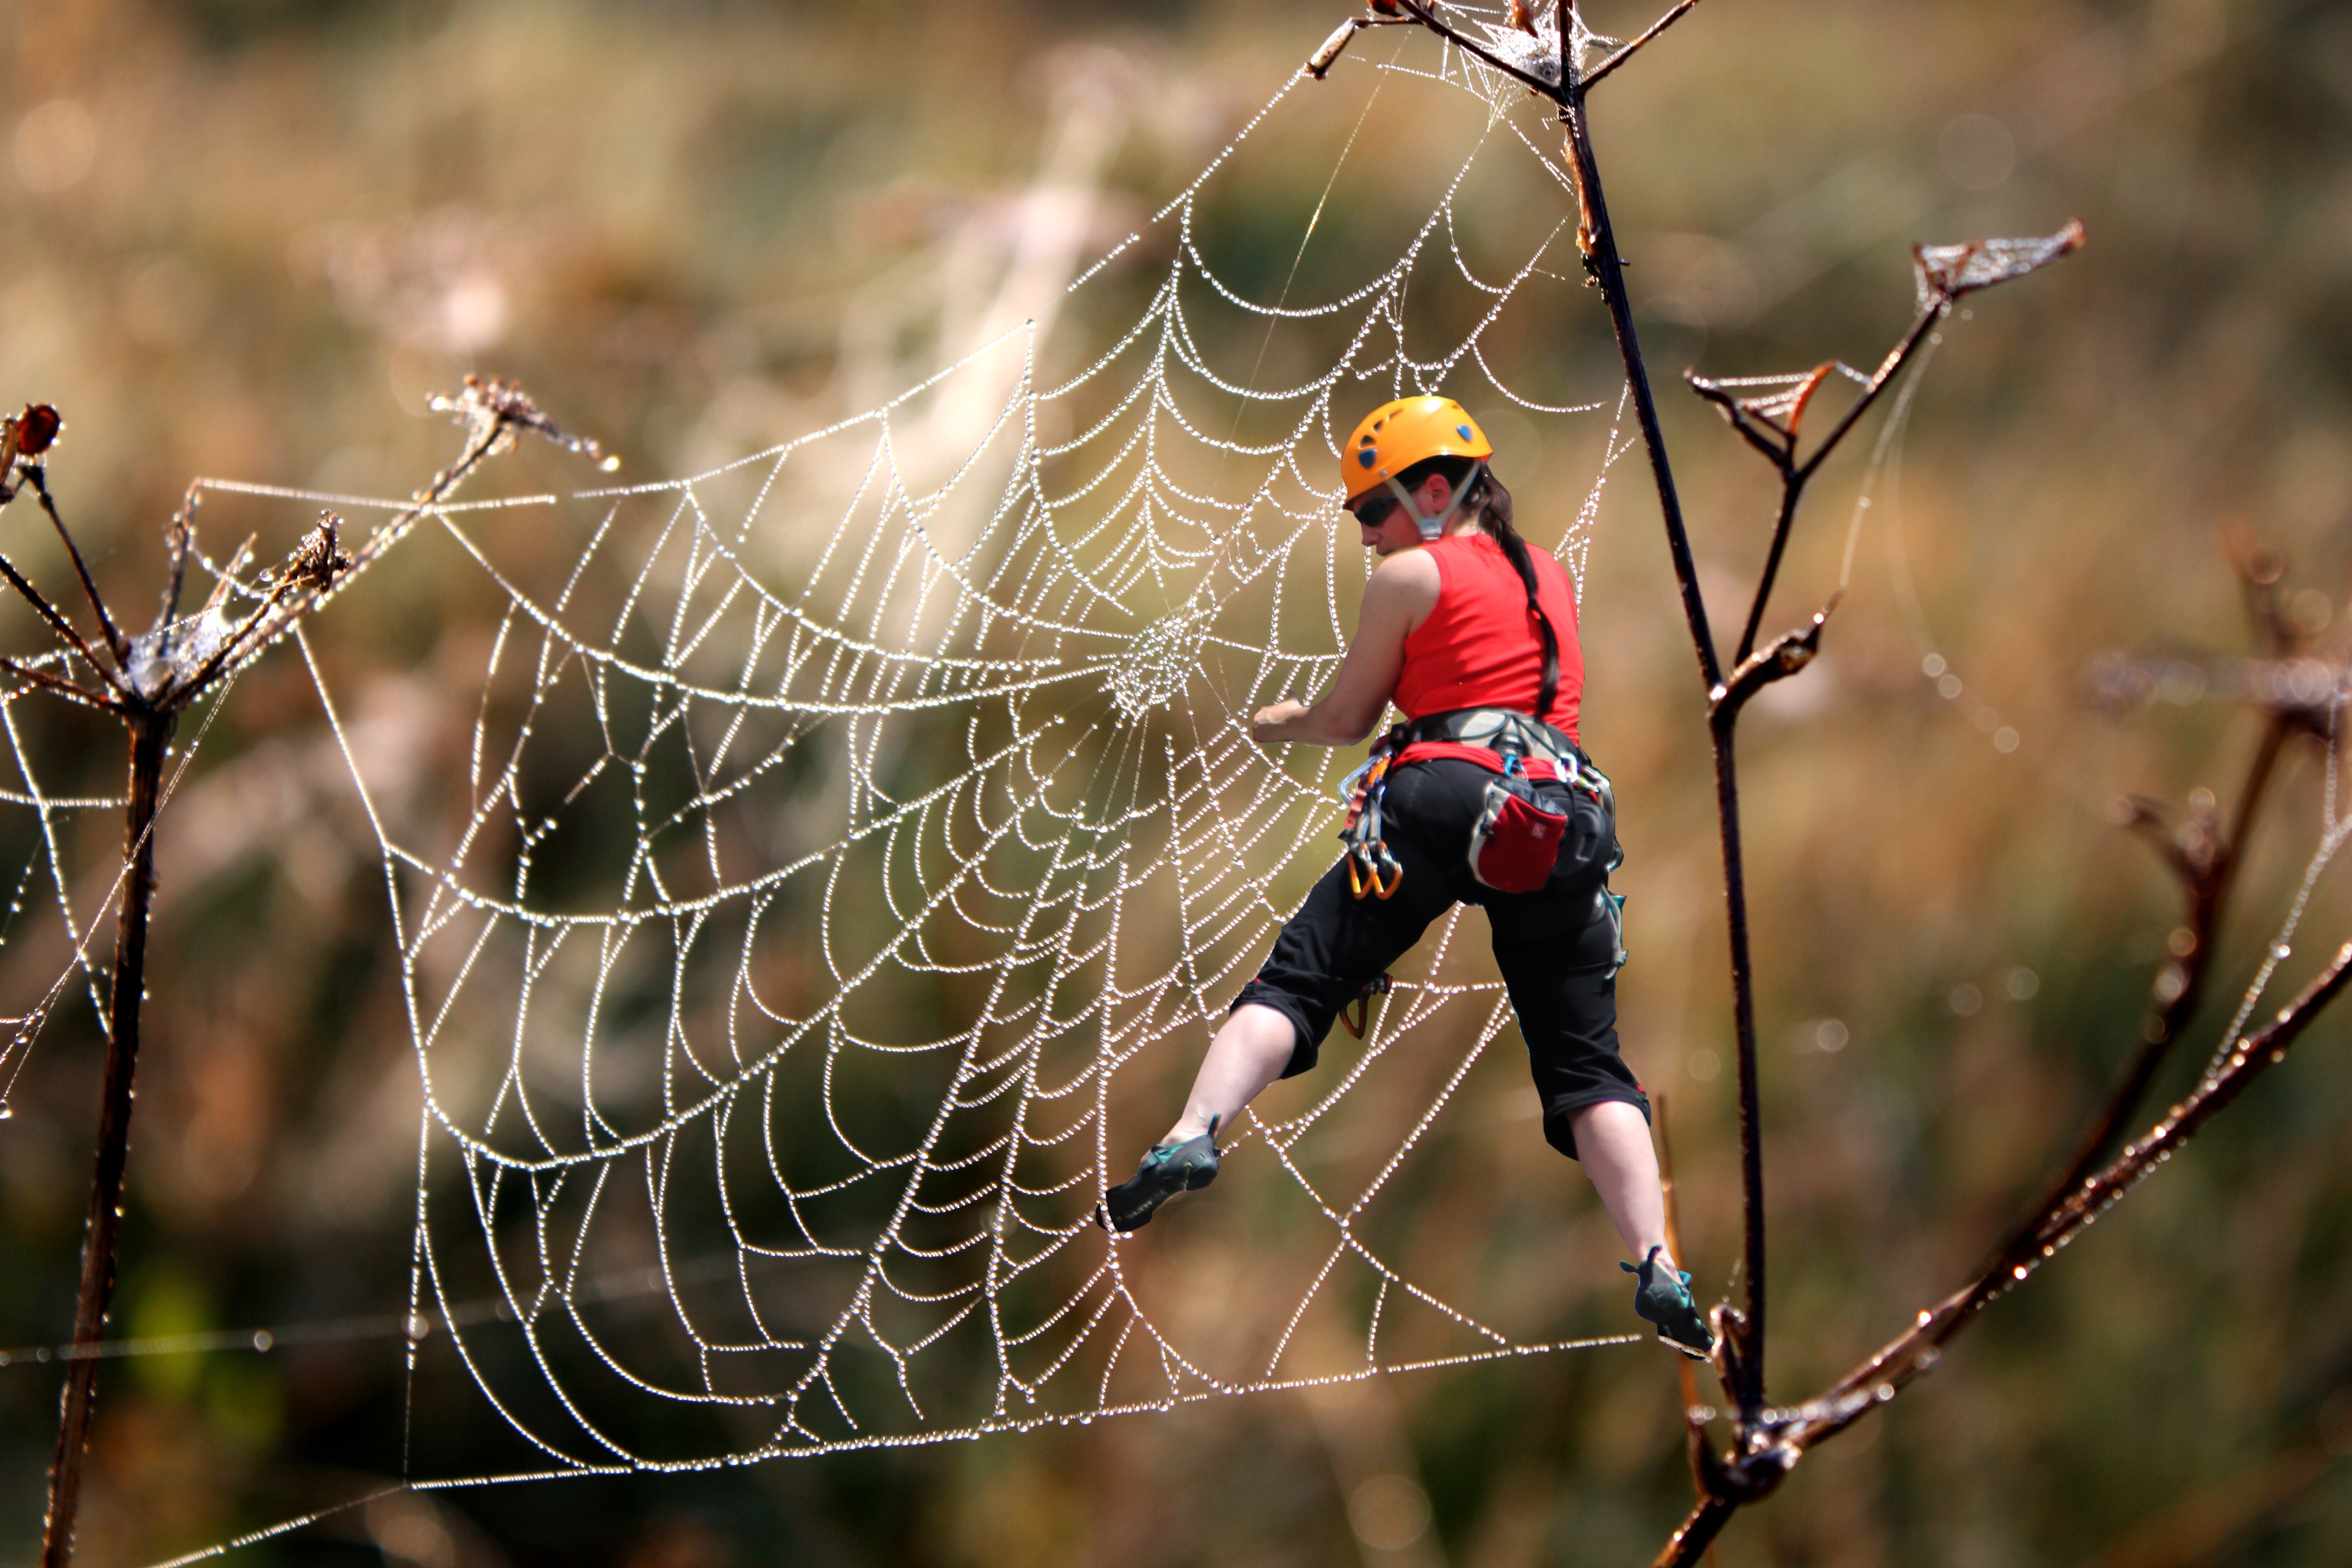
nature, branch, fauna, material, invertebrate, climb, spider web, cobweb, spider, mountaineer, arachnid, rappel to, unsecured, free climbing